Harry Clay Trexler

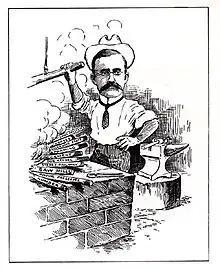
Trexler depicted in the newspaper "Newspaper Artists Club" in 1911

One of Trexler's major business ventures was Trexler Lumber Company, founded by Harry Trexler's father and two uncles in 1856. Eventually the uncles sold out of the company. By 1876, Harry Trexler was working in the firm. Following his father's retirement, Trexler assumed full control of the enterprise. Trexler Lumber was involved in logging, milling, and the retail sale of lumber products.